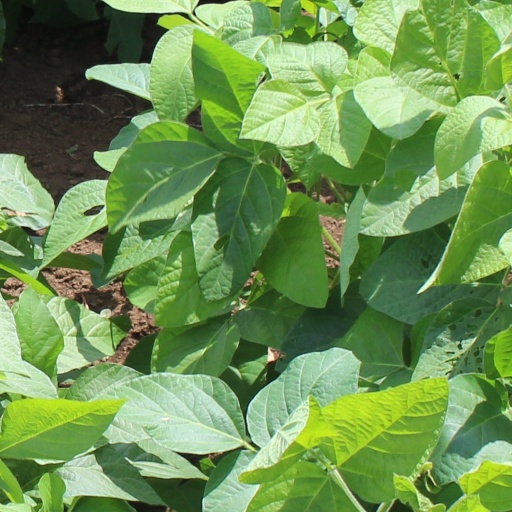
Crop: soybean